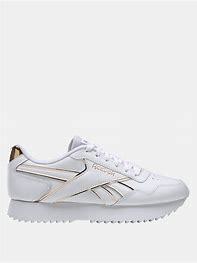
Brand: Reebok
Model: Royal Glide Ripple